Gerald Palmer (car designer)

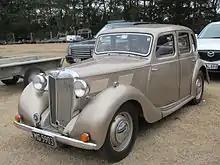
MG YA

While still training, in his spare time Palmer designed and built a sports car for the racing driver Joan Richmond and called it the Deroy after a tin mine his father owned in Mozambique. He completed the Deroy in 1936 and drove the car to the M.G. works at Abingdon where he showed it to Cecil Kimber. Kimber arranged for Palmer to be interviewed by chief engineer Vic Oak, which resulted in Palmer getting a job in the Morris drawing office at Cowley with responsibility for development of a new generation of M.G. cars. During 1937 and 1938, Palmer was responsible for leading the design of the MG Y-type which, due to the onset of hostilities, would not begin production until 1947.